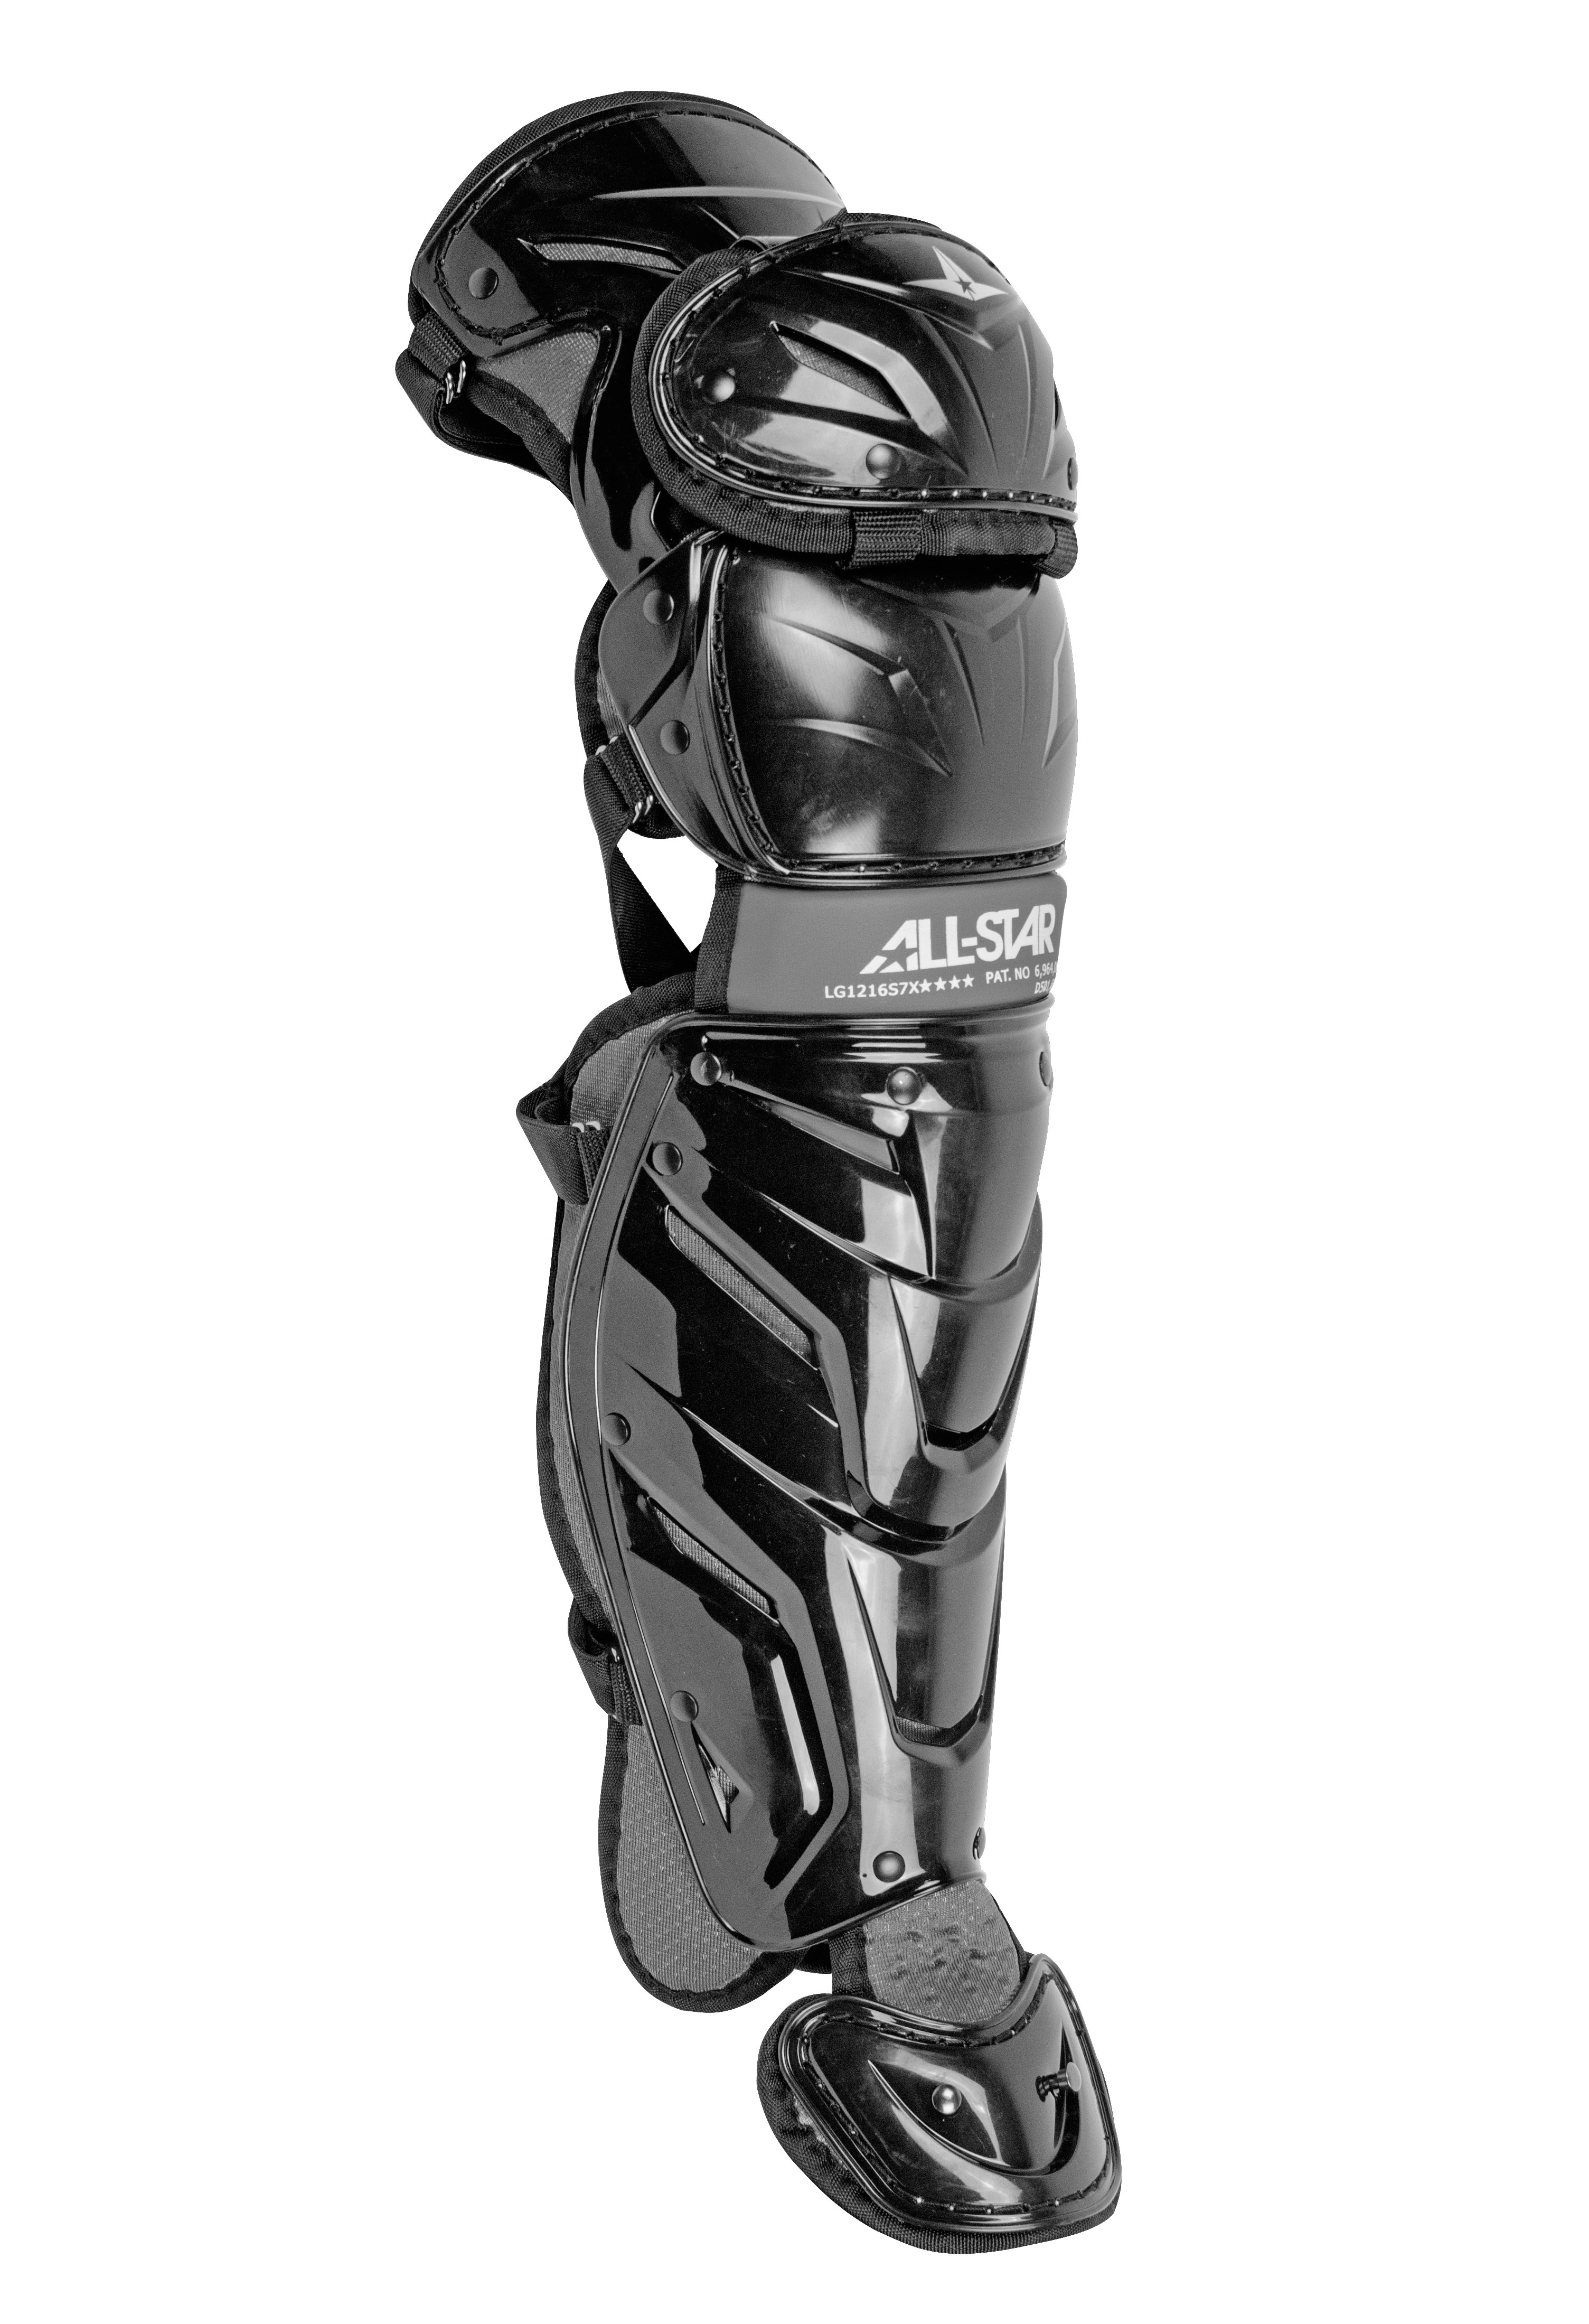
ALL-STAR S7 AXIS™ AGES 12-16 PRO LEG GUARDS
Simply put, these are the best leg guards ever developed. Inspired by motocross leg guards, the LINQ™ pivoting hinge allows a catcher to strap these on and completely forget about them. When blocking and running down the basepath, the S7 AXIS™ leg guards move hand in hand with how legs bend. LINQ™ hinge system for the best mobility Single top strap remains behind thigh without dropping behind back of the knee Reinforced front double knee protector straps for added durability for indoor workouts Wider and smoother knee for better pivoting and sliding Repositionable center knee pads with D3O® padding Diamond vents line the back for even more weight reduction and breathability Stainless steel matte black hardware LENGTH: 14.5" CLEANING: See our cleaning and maintenance page HERE
Brand: Sidelines Sports
Category: Sporting Goods > Athletics > Baseball & Softball > Baseball & Softball Protective Gear > Baseball & Softball Leg Guards